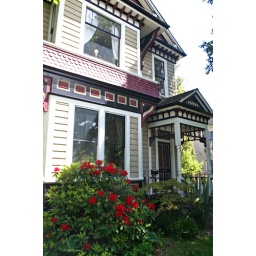
a red rhododendron in front of a heritage house